Tannic acid

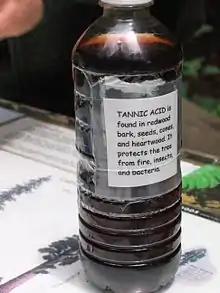
A bottle of tannic acid (water solution) from the redwood tree.

Tannic acid is a specific form of tannin, a type of polyphenol. Its weak acidity (pK around 6) is due to the numerous phenol groups in the structure. The chemical formula for commercial tannic acid is often given as CHO, which corresponds with decagalloyl glucose, but in fact it is a mixture of polygalloyl glucoses or polygalloyl quinic acid esters with the number of galloyl moieties per molecule ranging from 2 up to 12 depending on the plant source used to extract the tannic acid. Commercial tannic acid is usually extracted from any of the following plant parts: Tara pods ("Caesalpinia spinosa"), gallnuts from "Rhus semialata" or "Quercus infectoria" or Sicilian sumac leaves ("Rhus coriaria").